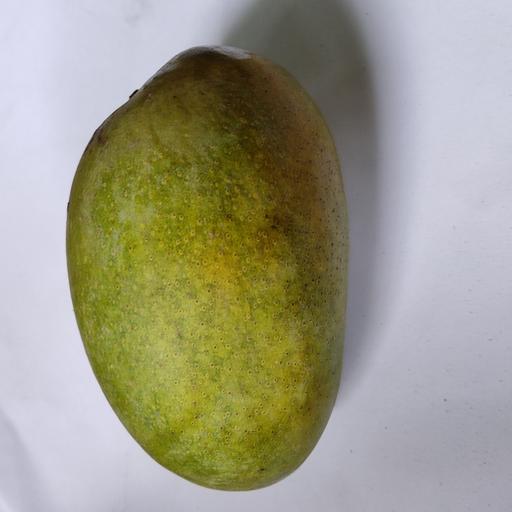
Crop type: Mango_Himsagar